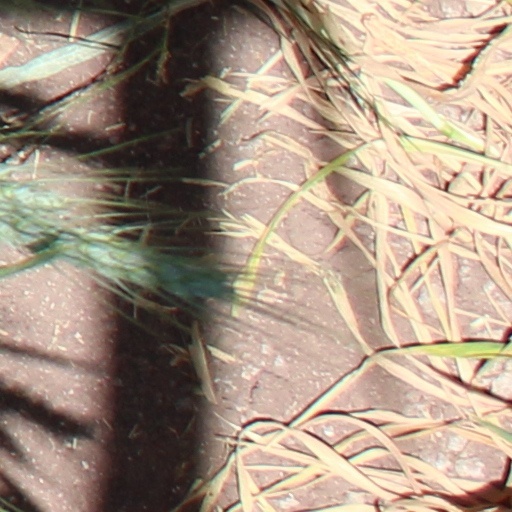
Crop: wheat